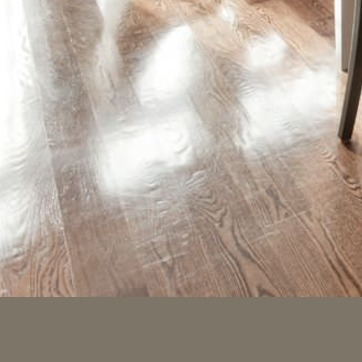
Material: wood